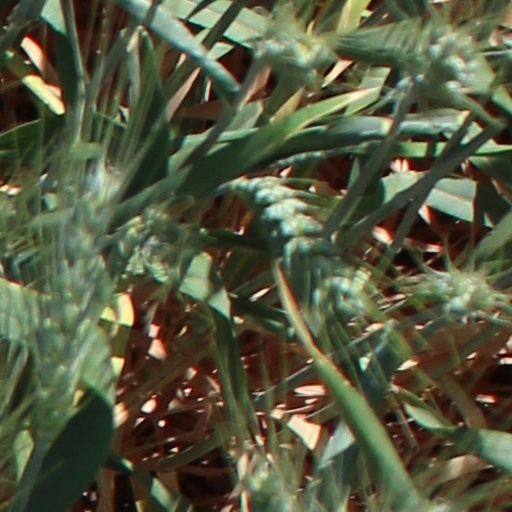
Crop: wheat